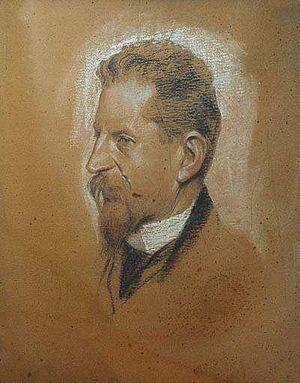
Portrait de l'écrivain allemand Carl Hauptmann Source
Carl Ferdinand Max Hauptmann, ou de son pseudonyme Ferdinand Klar est un écrivain et dramaturge allemand. Il est le frère aîné de Gerhart Hauptmann.